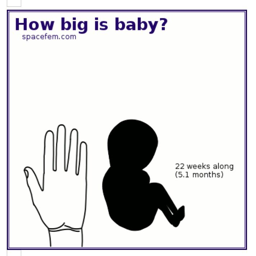
baby pregnant , compared to the size of your hand .